Khwarazm

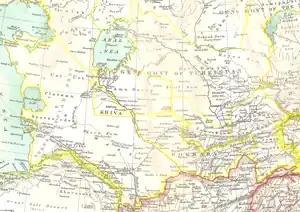
The borders of the Russian imperial territories of Khiva, Bukhara and Kokand in the time period of 1902–1903.

This, together with a shift in the course of the Amu-Darya, caused the center of Khwarezm to shift to Khiva, which became in the 16th century the capital of the Khanate of Khiva, ruled over by the dynasty of the Arabshahids.